USS Growler (SSG-577)

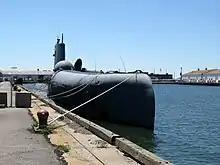
In Atlantic Basin, Brooklyn, 2008

Returning to Mare Island, California, "Growler" decommissioned 25 May 1964 and was placed in reserve. She was initially moved to the Inactive Fleet section in the Puget Sound Naval Shipyard in Bremerton, Washington, and was later relocated to the Philadelphia Naval Shipyard. She was stricken from the Naval Vessel Register on 1 August 1980 and was scheduled to be used as a torpedo target. However, on 8 August 1988, Congress awarded the hulk to Zachary Fisher, Chairman of the "Intrepid" Sea, Air & Space Museum in New York City.